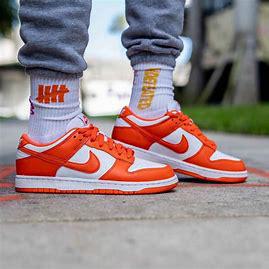
Brand: Nike
Model: SB Dunk